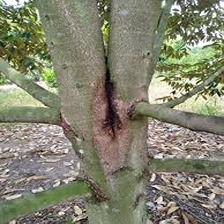
Label: stem_cracking_ gummosis